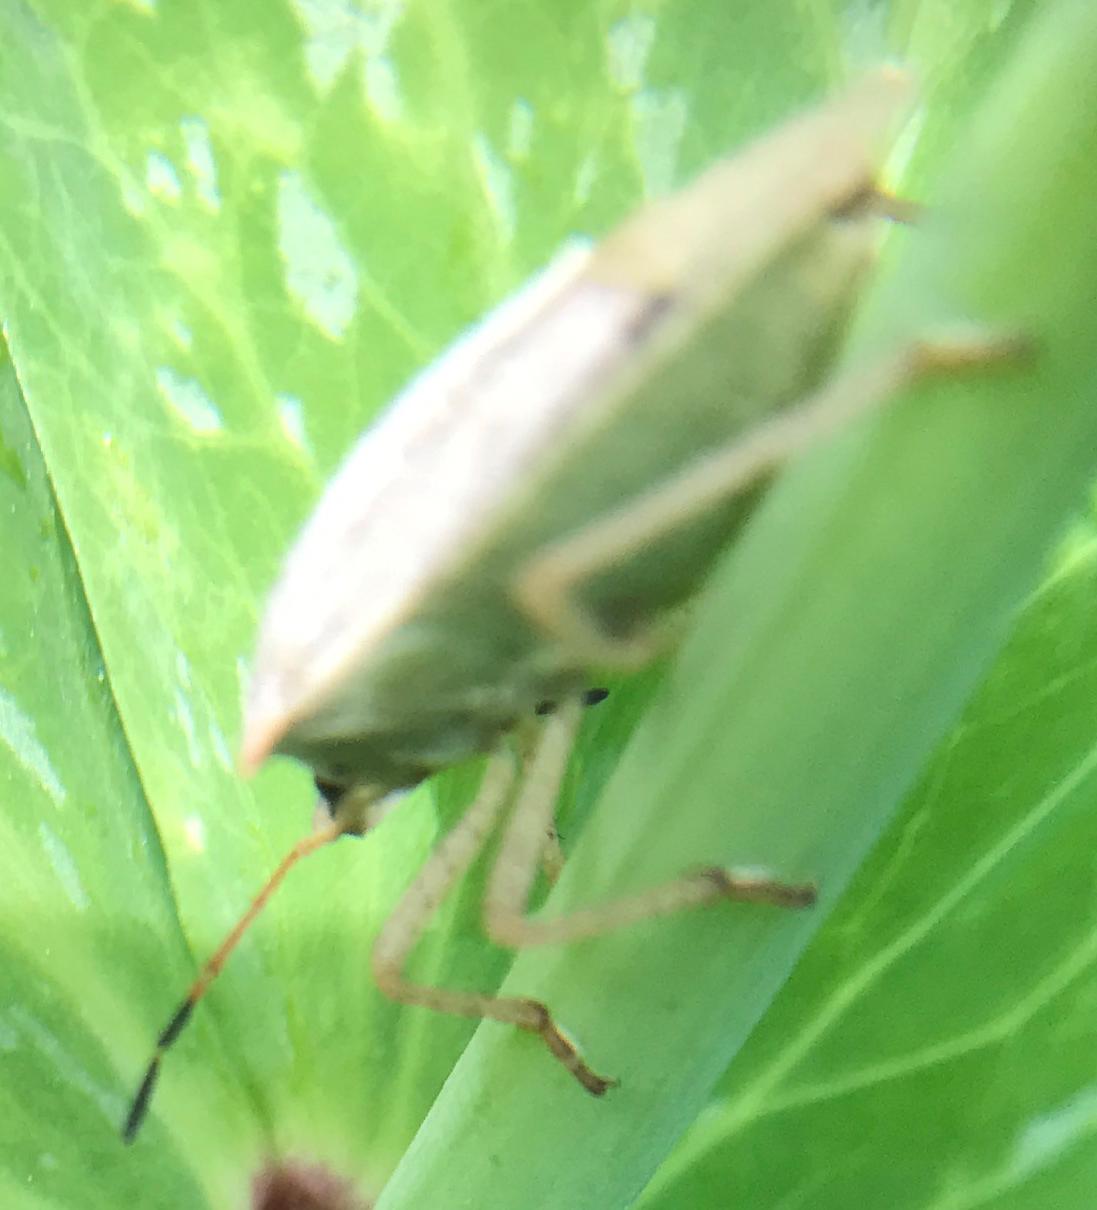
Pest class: stink_bug